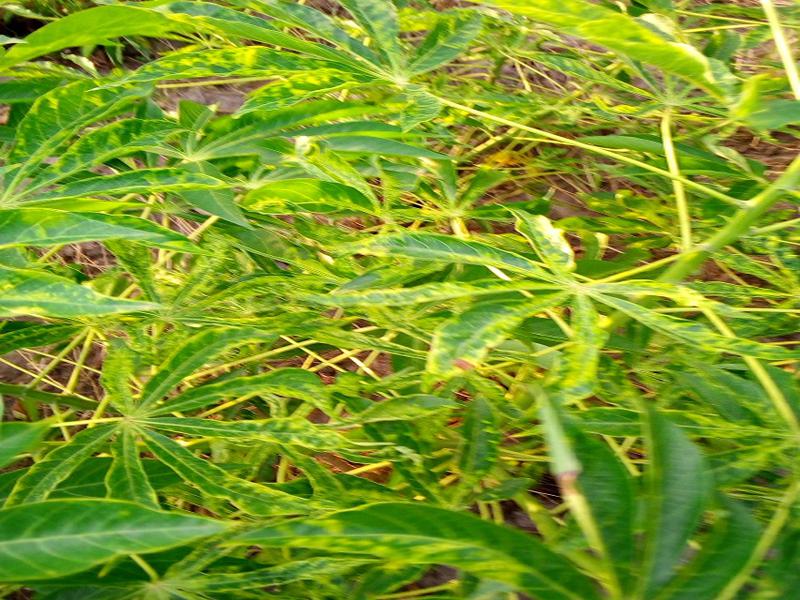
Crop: cassava
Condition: mosaic_disease